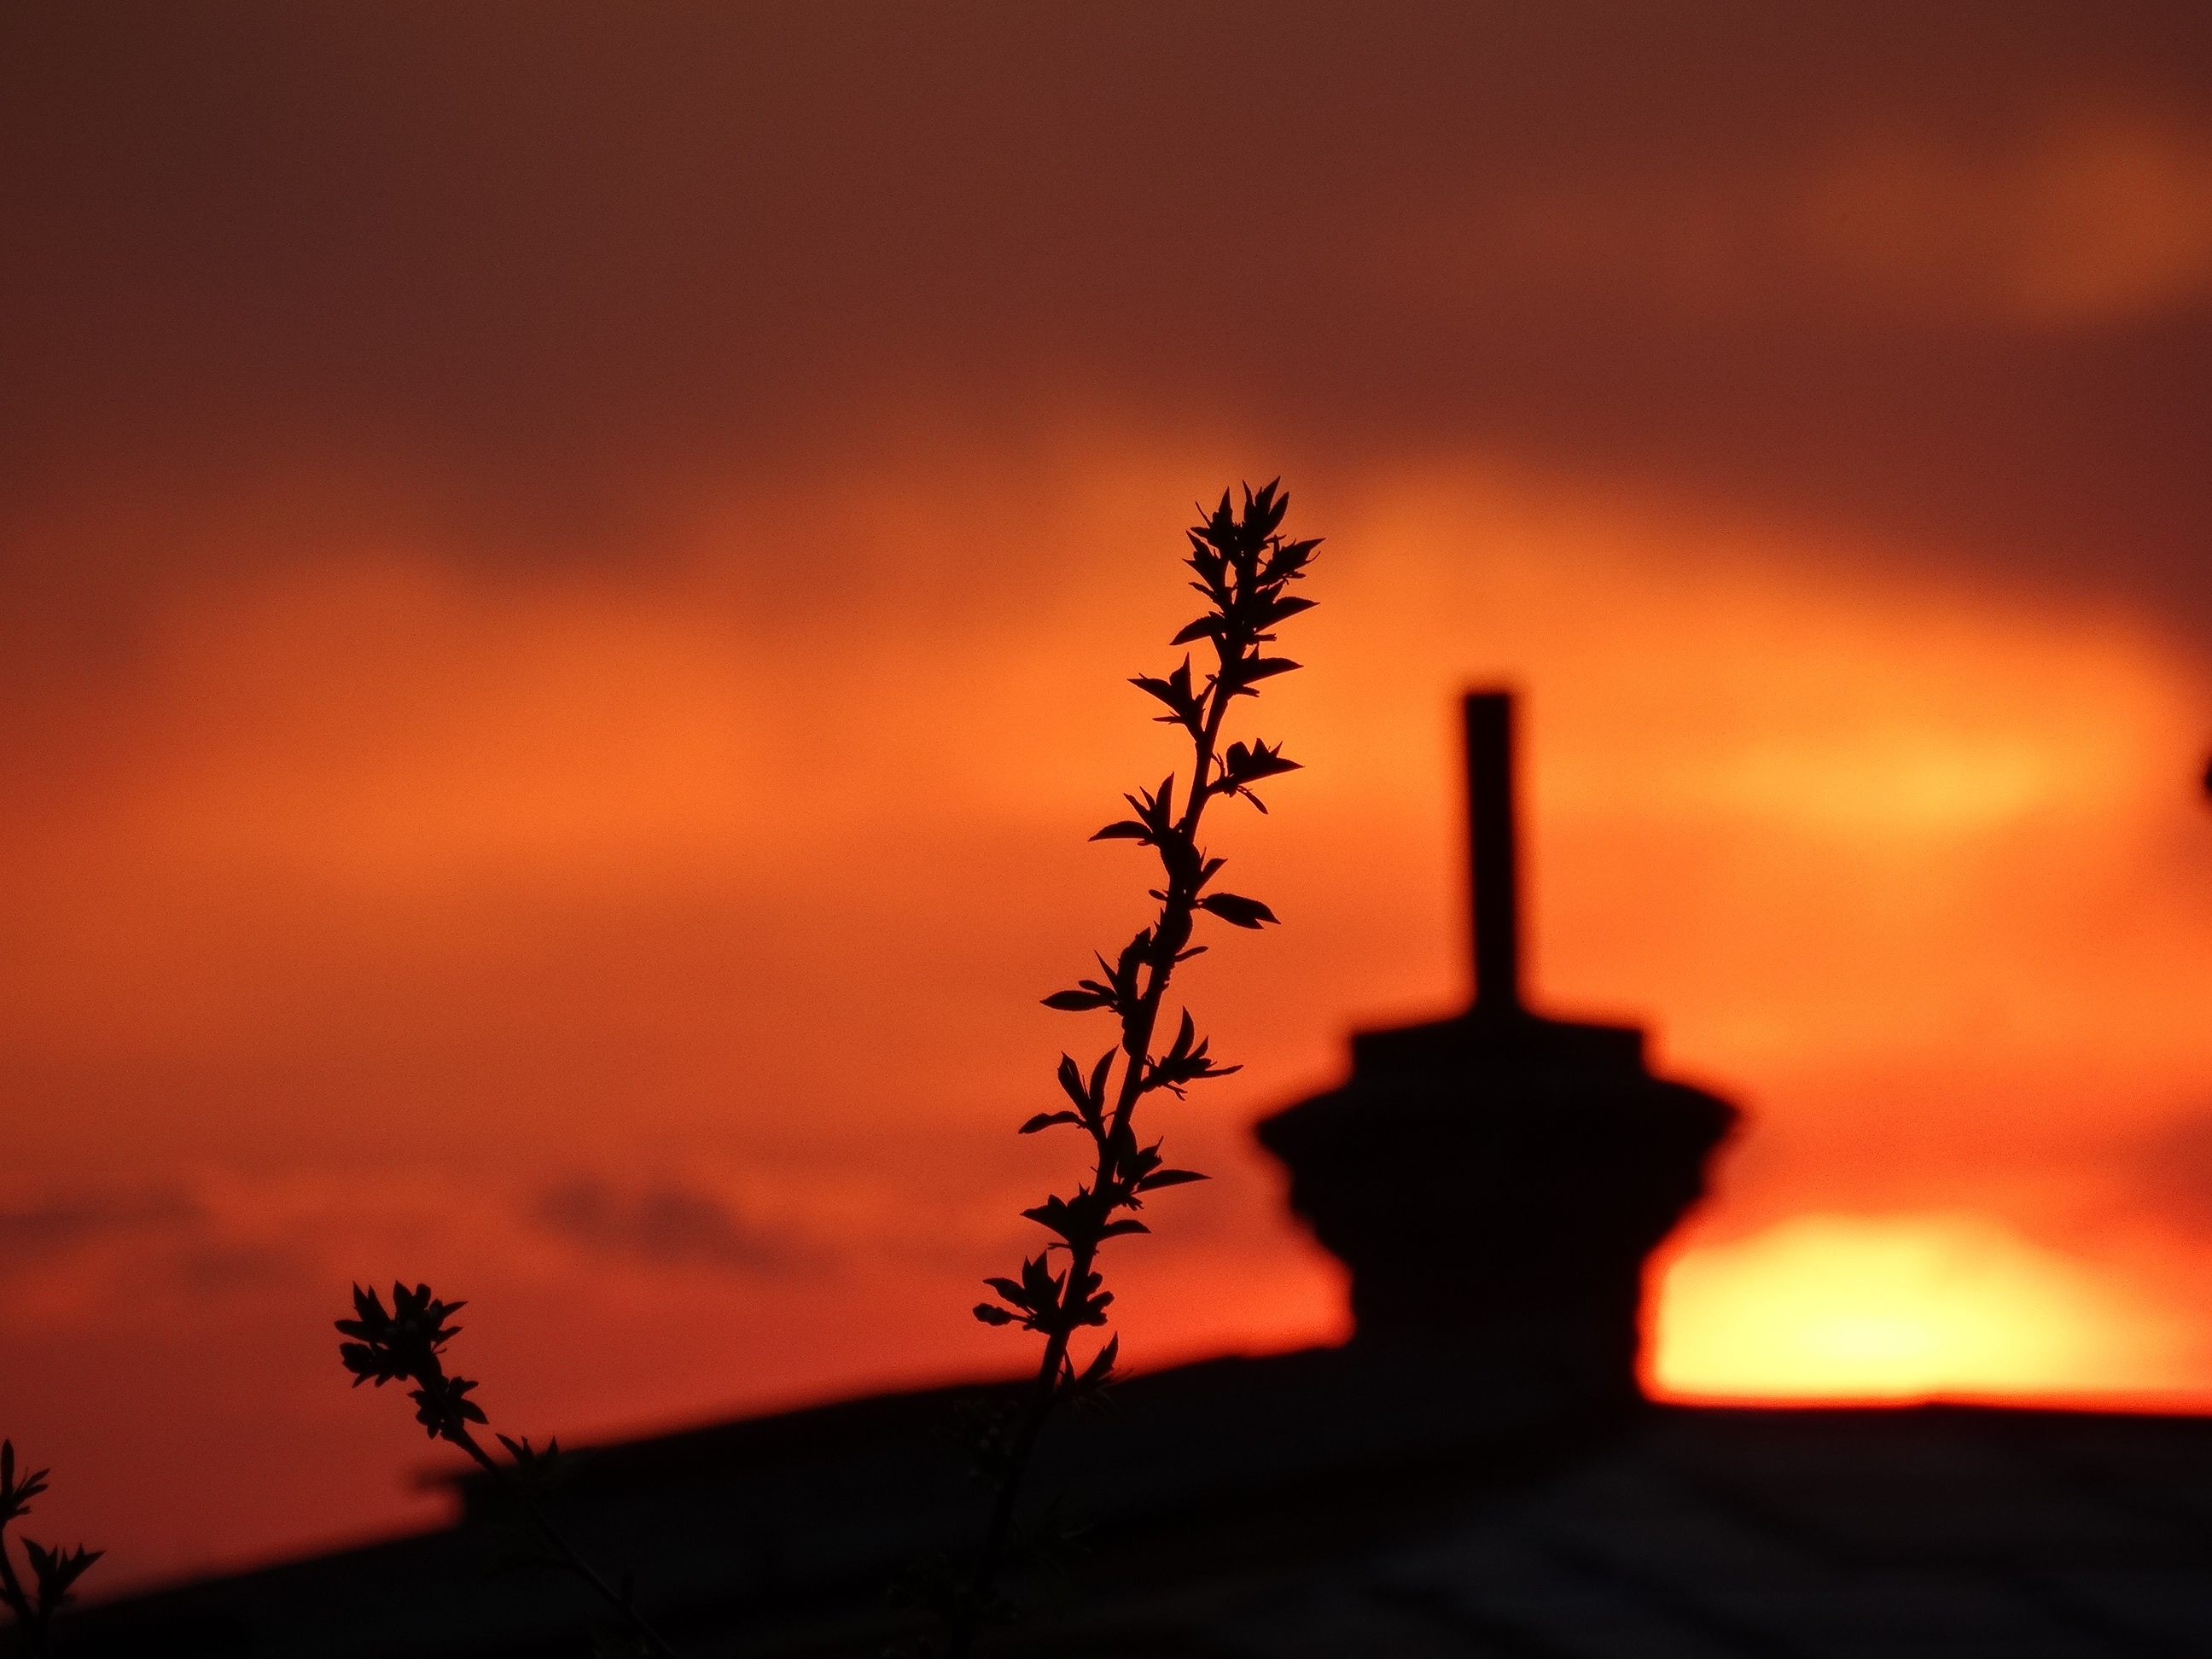
silhouette, light, cloud, sky, sun, sunrise, sunset, sunlight, morning, dawn, dusk, evening, orange, red, darkness, plants, in the evening, afterglow, red sky at morning